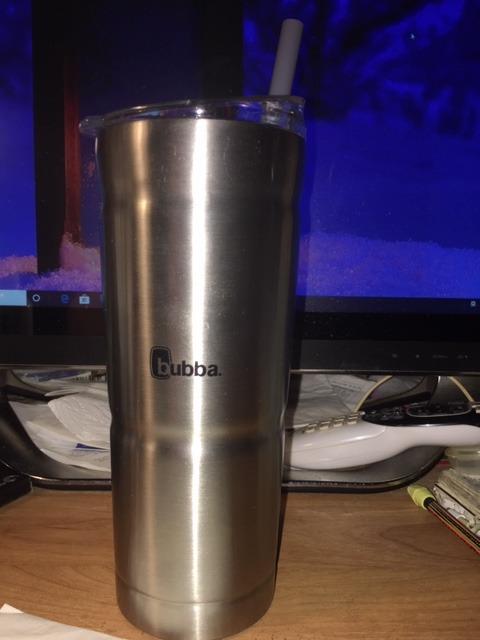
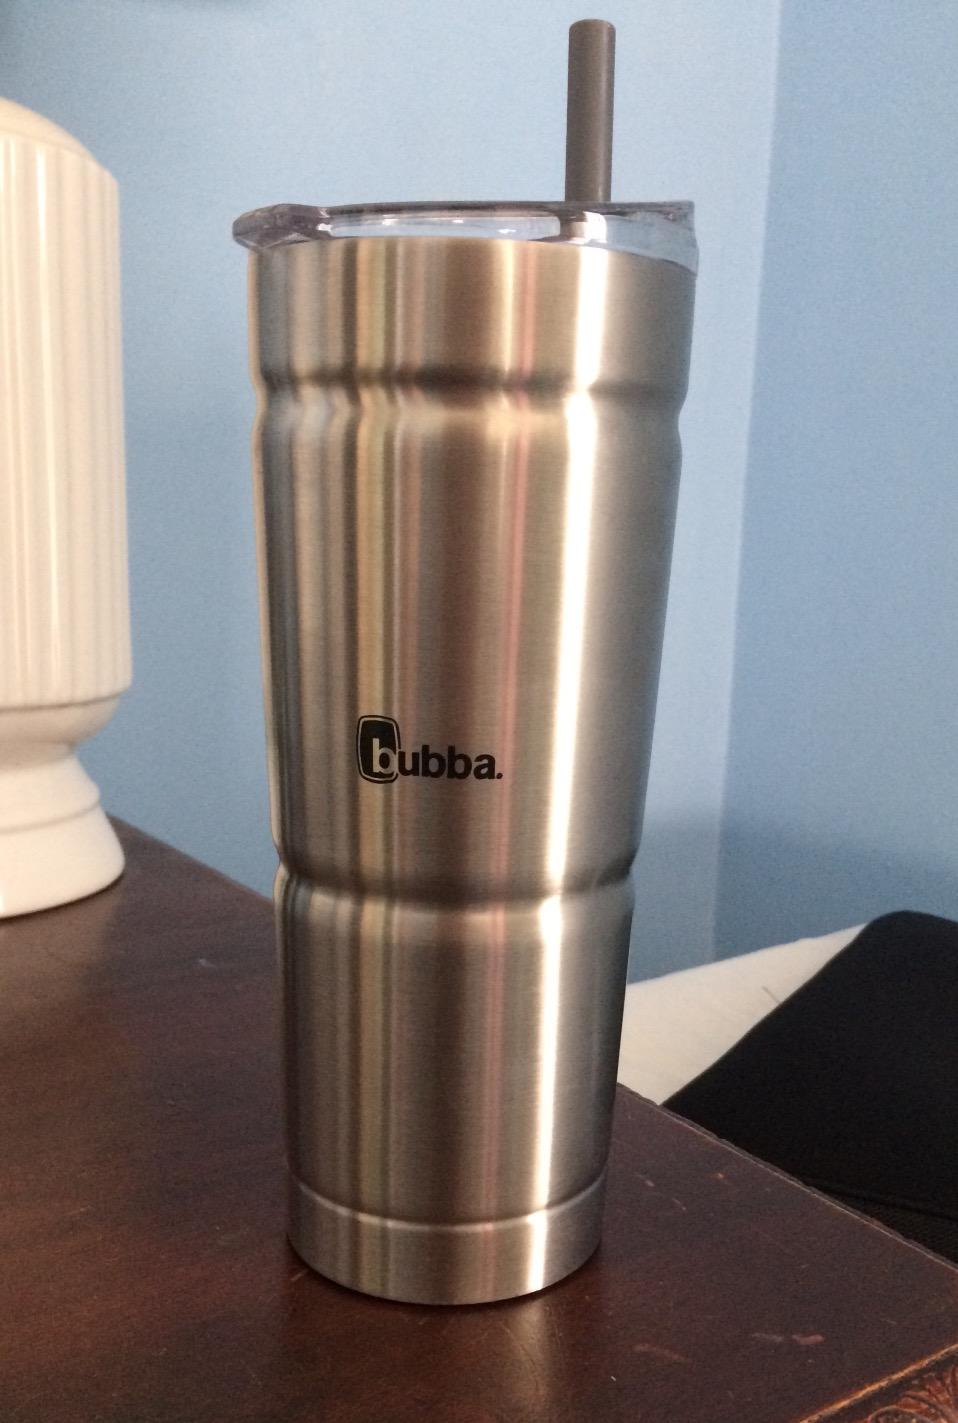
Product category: items_tea
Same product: yes